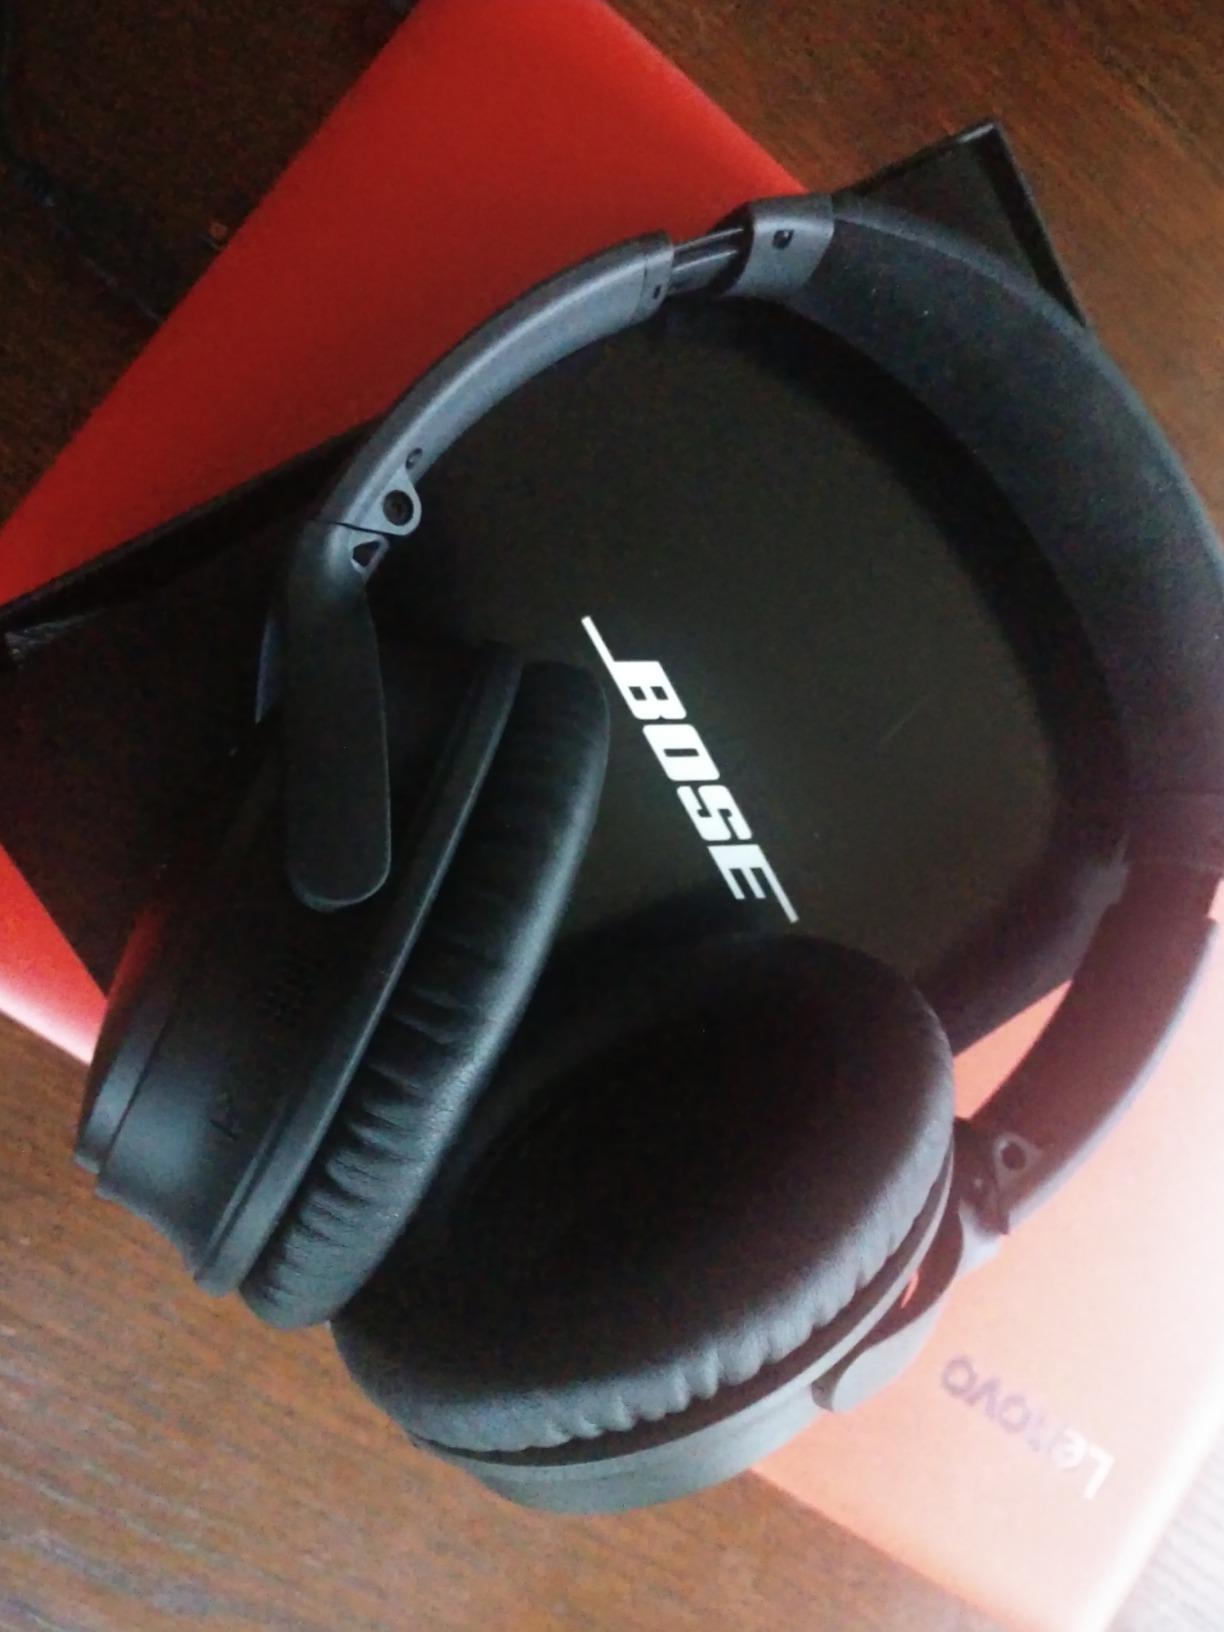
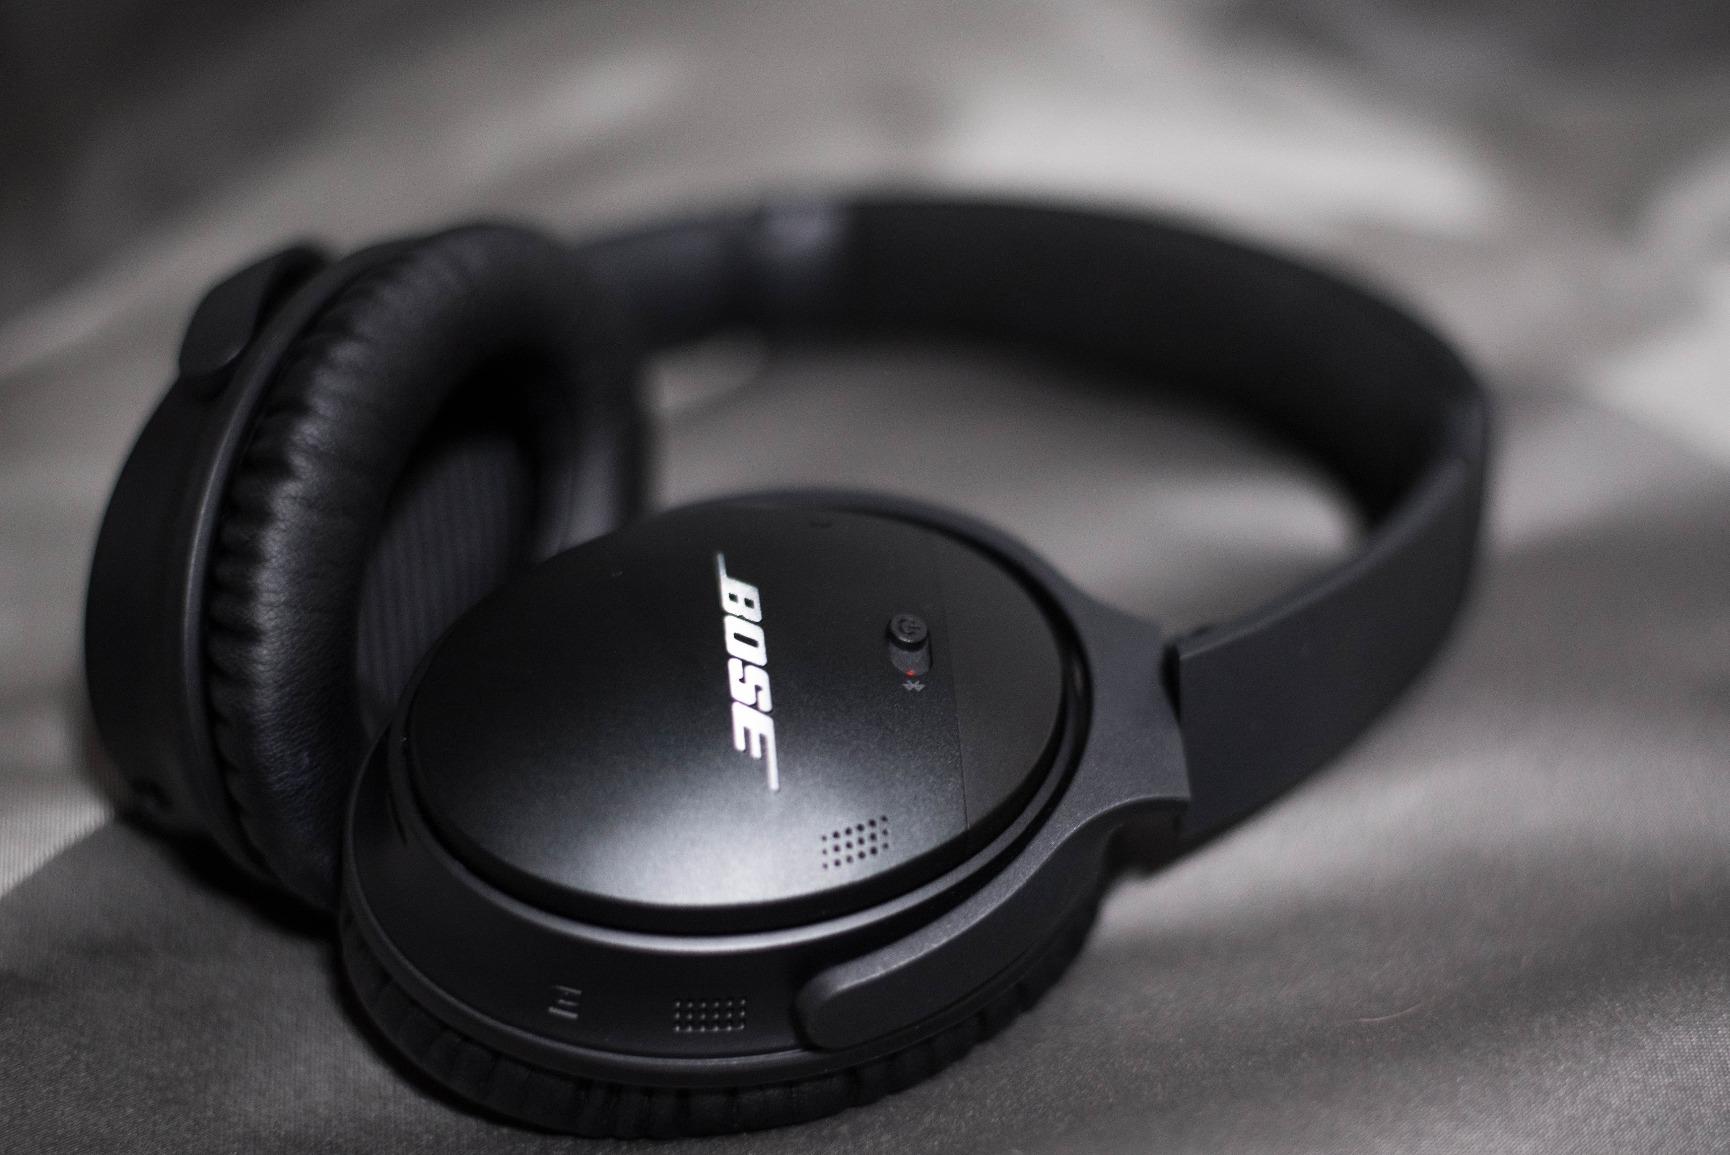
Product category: headphones
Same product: yes